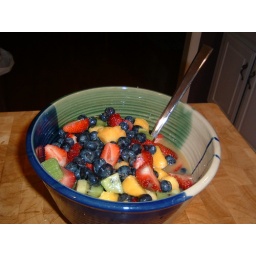
fruit in Joe's bowl